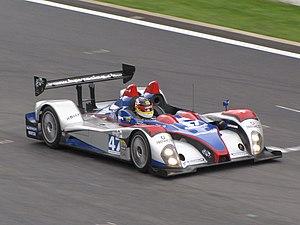
Hope Racing, en forme longue Hope Polevision Racing, est une écurie de sport automobile suisse basée à Gruyères. En 2011, elle devient la première écurie à engager une voiture hybride aux 24 Heures du Mans. L'écurie change de propriétaire en 2013 et devient Morand Racing.